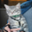
Label: cat